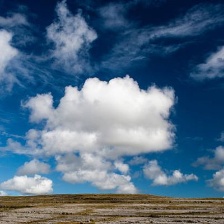
Cloud type: Altocumulus